Kenneth Kaunda

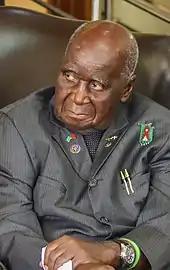
Kaunda in 2020

Kaunda had frequent but cordial differences with US president Ronald Reagan whom he met 1983 and British prime minister Margaret Thatcher mainly over what he saw as a blind eye being turned towards South African apartheid. He always maintained warm relations with the People's Republic of China who had provided assistance on many projects in Zambia, including the Tazara Railway.